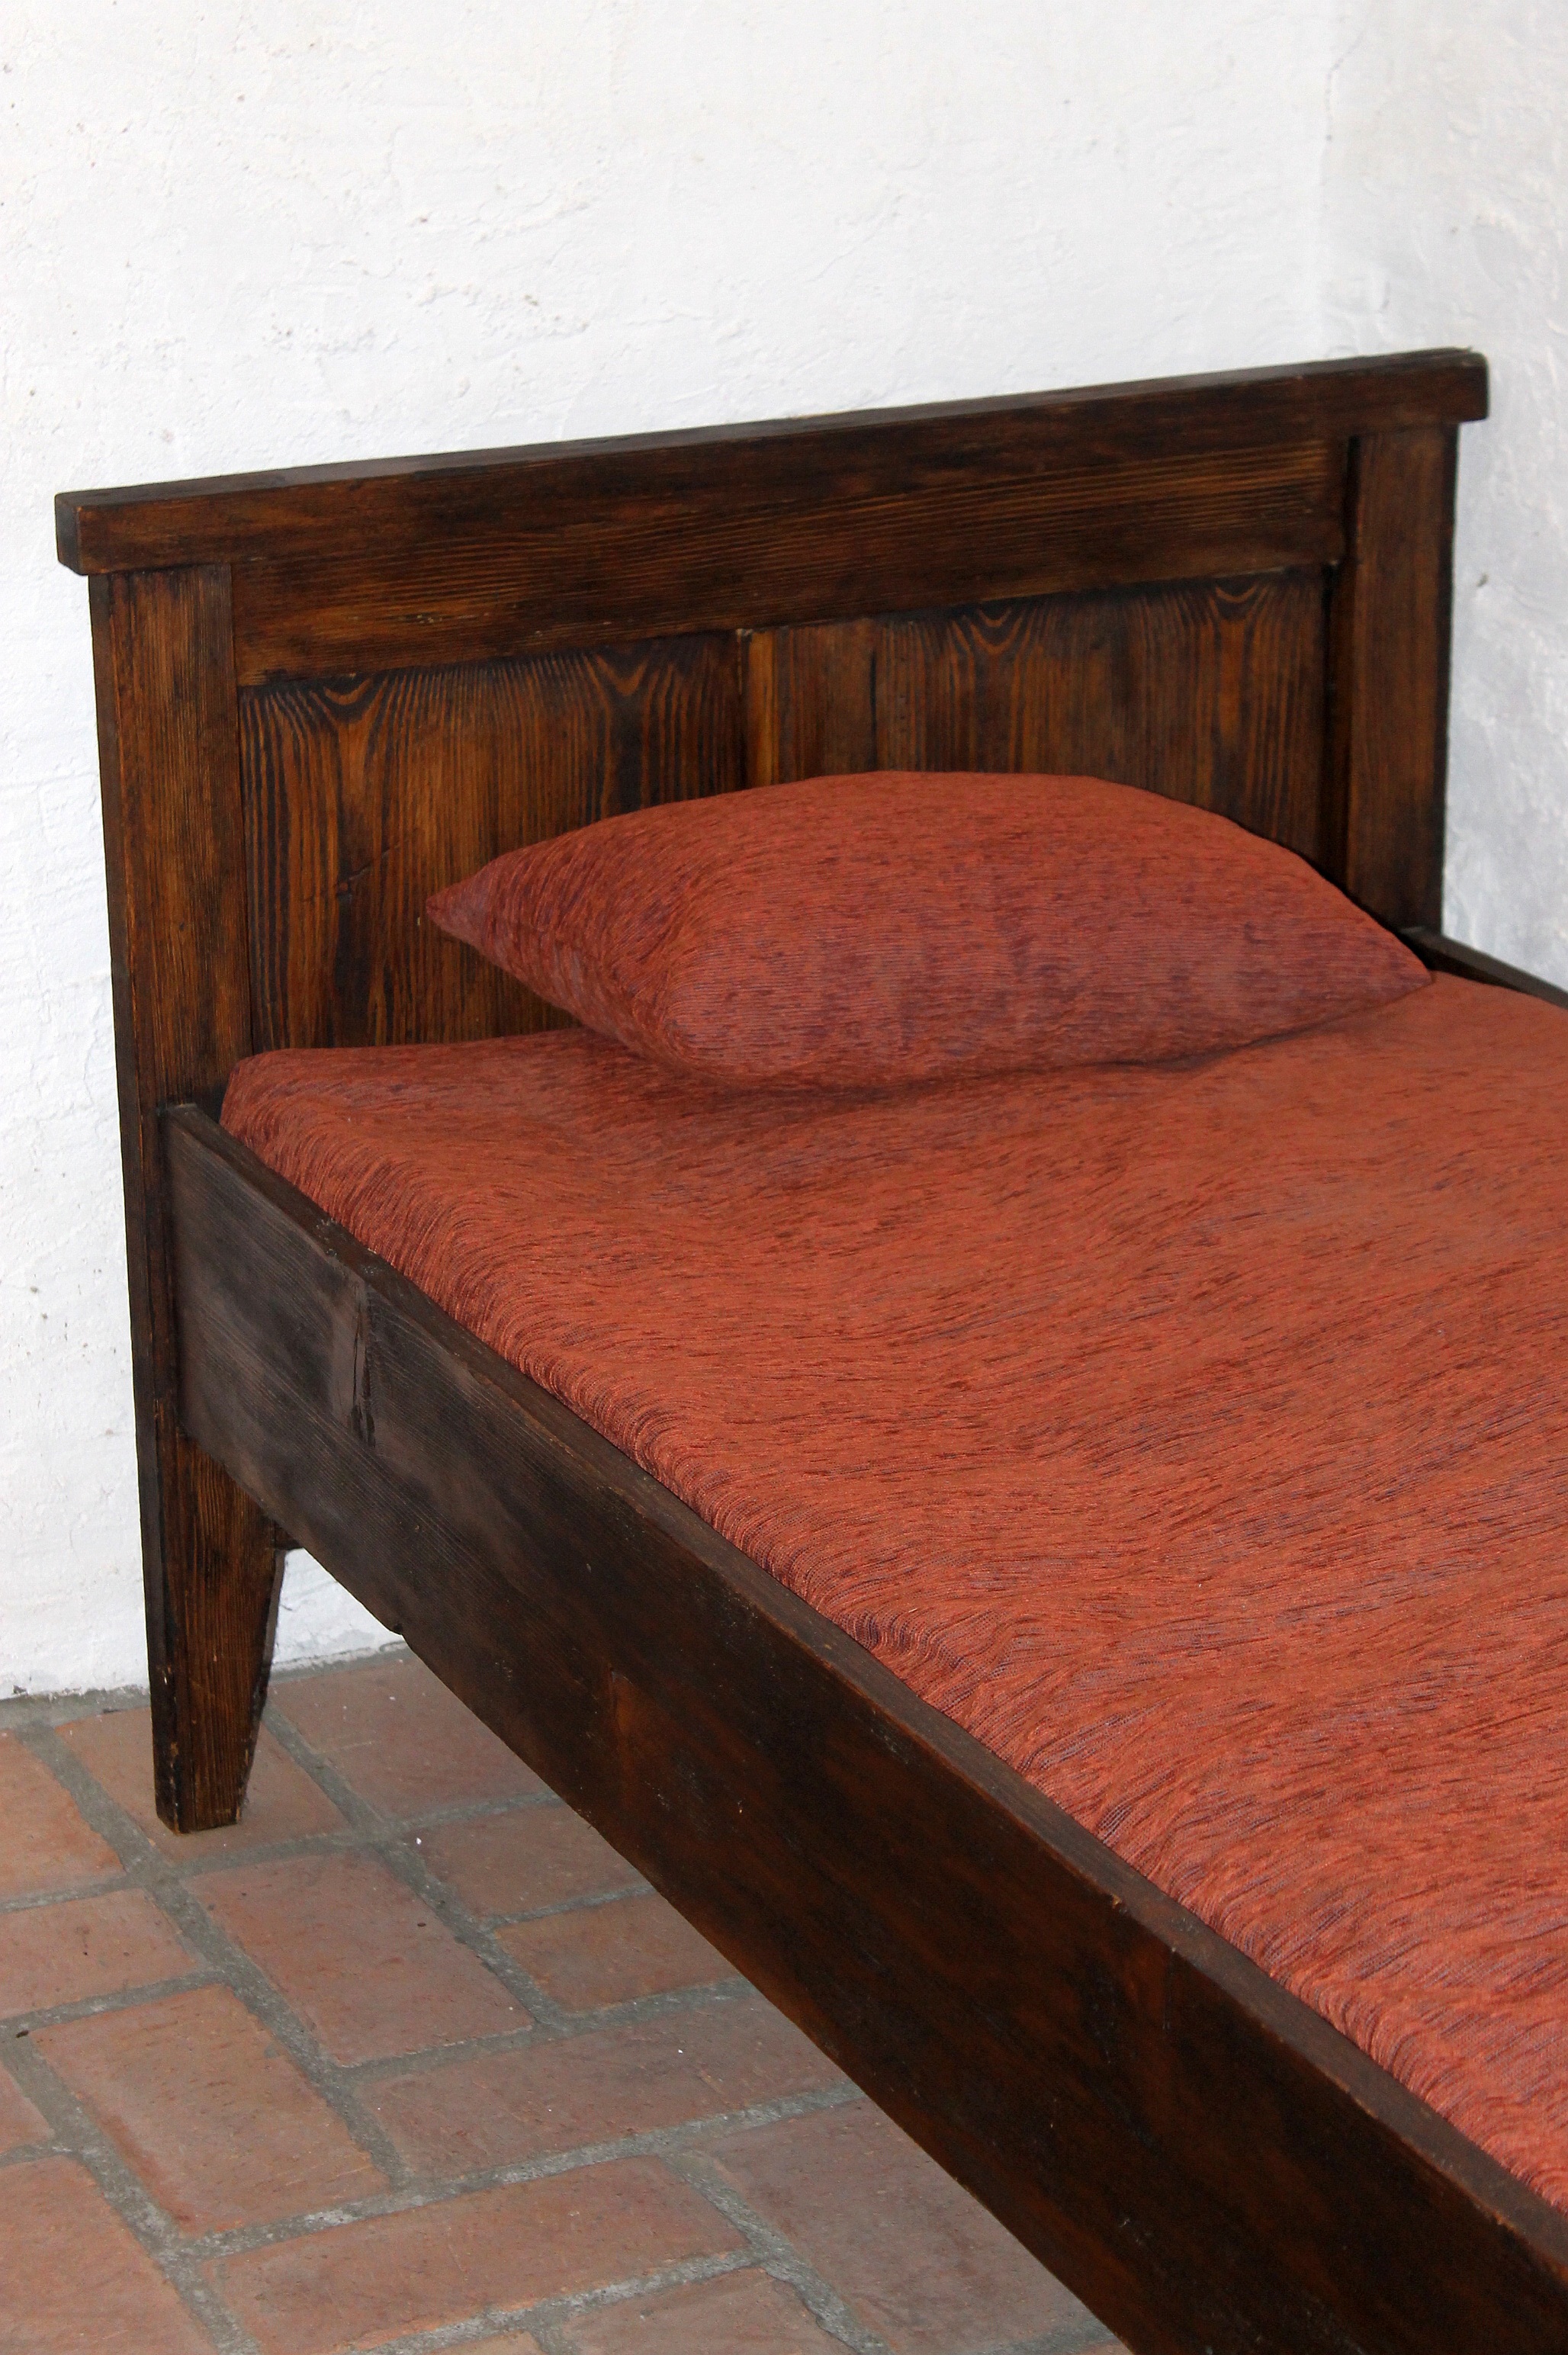
table, wood, antique, floor, old, furniture, room, pillow, hardwood, bed, chest of drawers, bed frame, studio couch